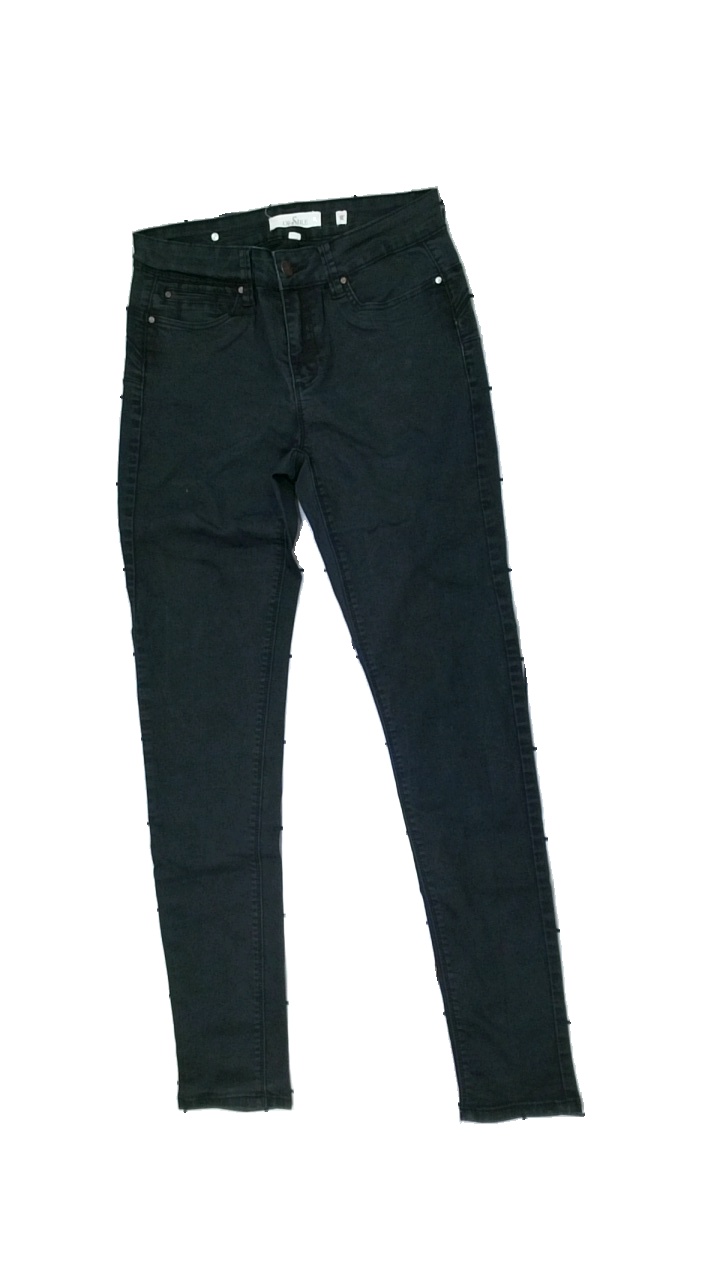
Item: Jeans (Ladies)
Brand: Desire
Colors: Black
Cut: Regular, Tight
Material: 65% Cotton, 33% Polyester, 2% Elastan
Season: All
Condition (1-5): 4
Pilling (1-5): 4
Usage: Reuse
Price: <50